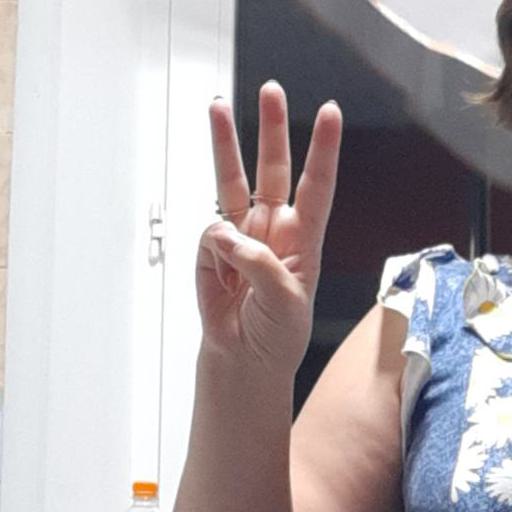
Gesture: three